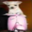
Label: dog